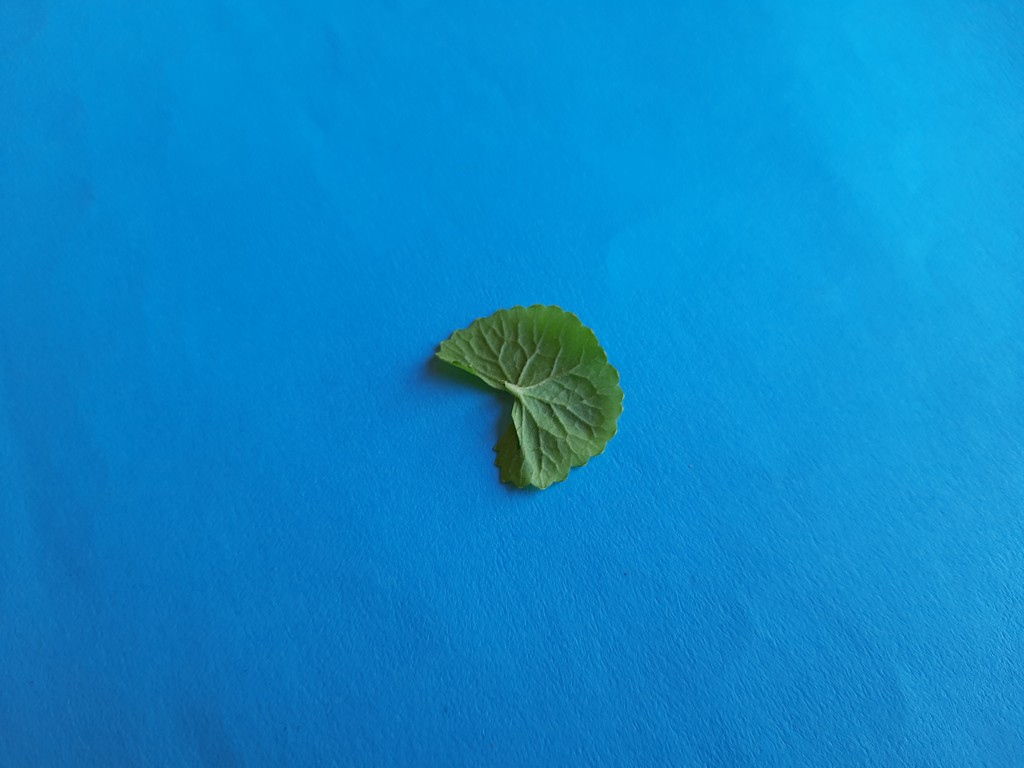
Label: Healthy